J. Henry Meyer Memorial Library

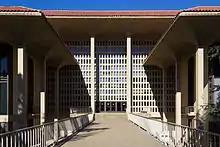
Closeup of second floor

The J. Henry Meyer Memorial Library was a library at Stanford University in California. It was dedicated on December 2, 1966. In 2007, a seismic assessment identified $45 million in required retrofits, more than the cost of a new library elsewhere on campus. Consequently, the library was designated for closure and a new design was accepted featuring a public open space area at the site. The library closed permanently on August 22, 2014, and was demolished during the months of February and March, 2015.